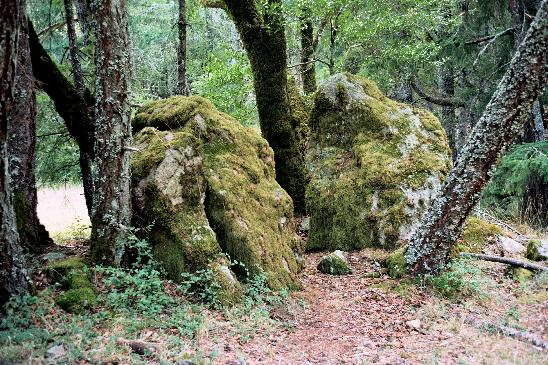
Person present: No